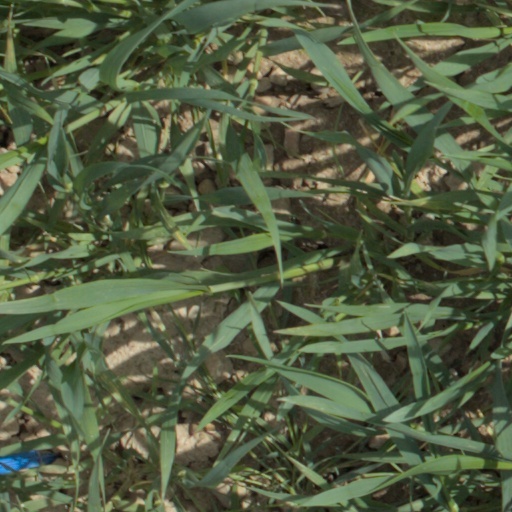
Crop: wheat